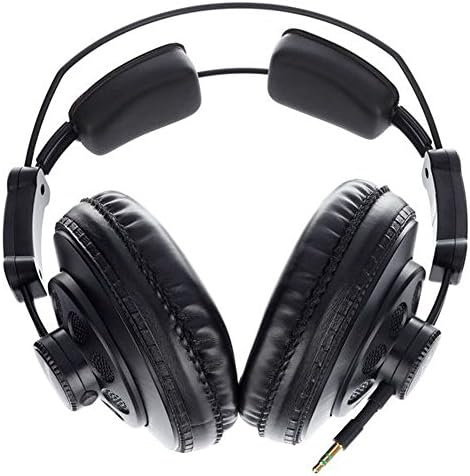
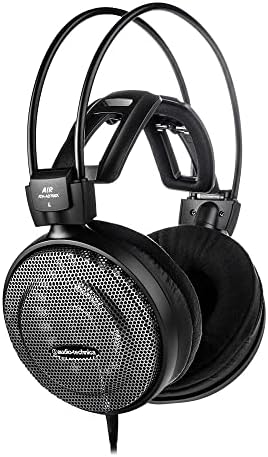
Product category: headphones
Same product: no